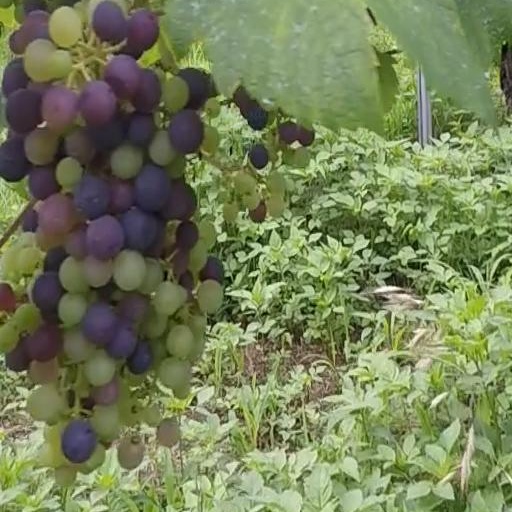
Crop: grape